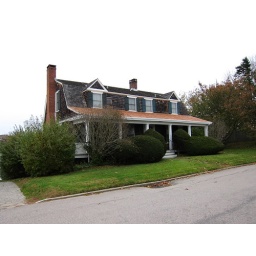
Beautiful house on the water in Watch Hill, RI, sadly it is no longer in the family.